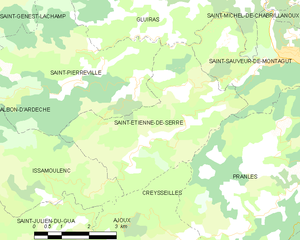
Carte des communes françaises: Saint-Étienne-de-Serre